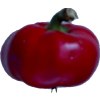
Label: red_pepper